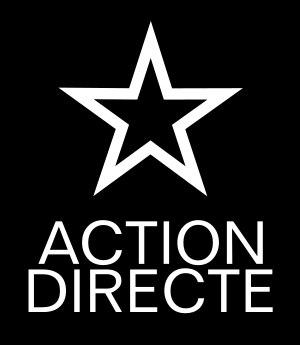
L'extrême gauche en France désigne les organisations et les sensibilités politiques françaises considérées comme les plus à gauche du spectre politique. Historiquement, l'extrême-gauche rassemble la gauche révolutionnaire, par opposition à la gauche réformiste représentée par le PCF et la SFIO. Les révolutionnaires luttent pour l'abolition du capitalisme et l'instauration d'une société égalitaire. L'extrême-gauche en France rassemble aujourd'hui principalement des marxistes, des autonomes, des anarchistes, des antifascistes, ainsi que des militants luttant pour la décroissance. Les courants politiques désignés comme d'extrême-gauche rejettent parfois cette appellation. En effet, le terme se réfère à l'origine à l'emplacement des partis dans les assemblées alors que certains courants révolutionnaires rejettent le parlementarisme.